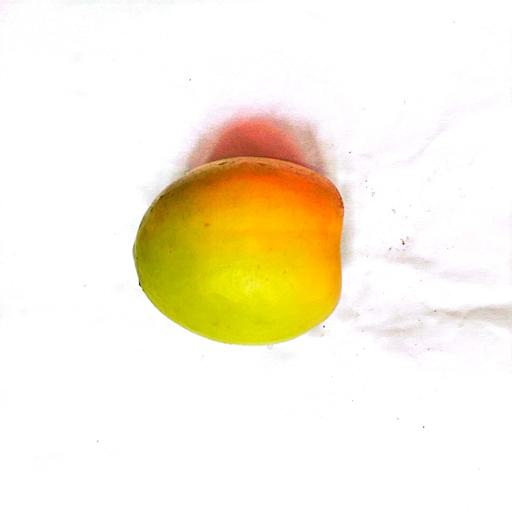
Label: healthy